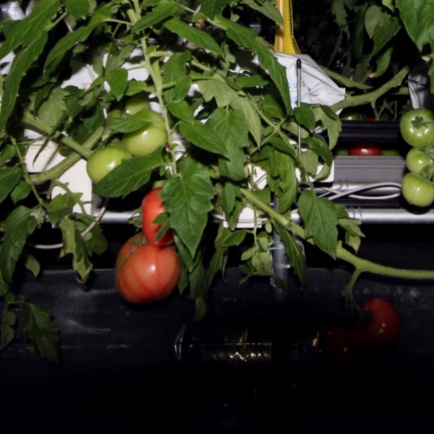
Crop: tomato